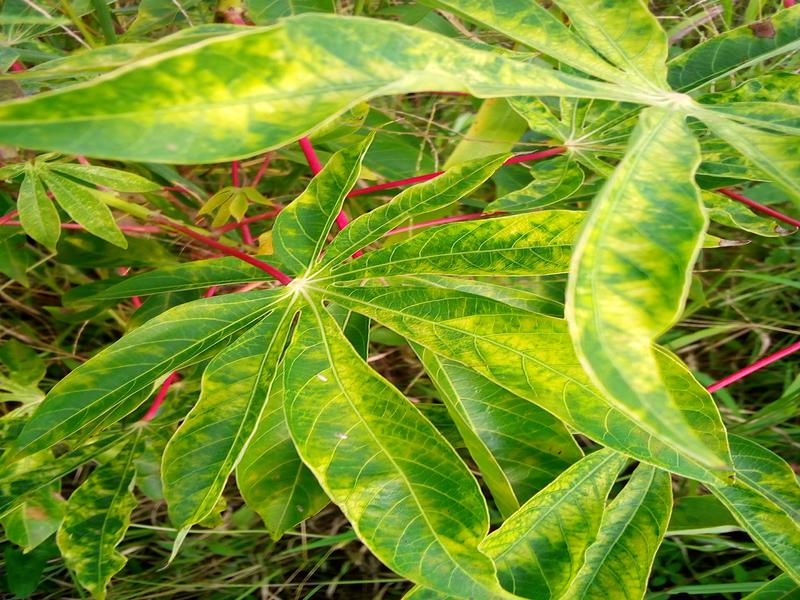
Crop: cassava
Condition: mosaic_disease